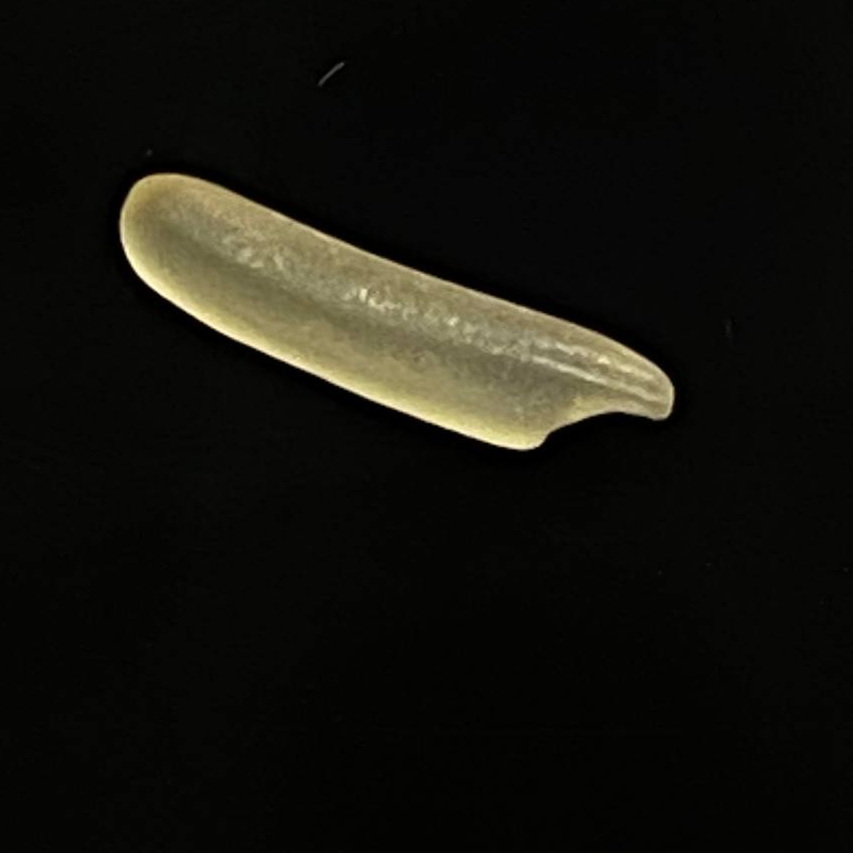
Rice variety: Bashmoti